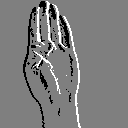
ASL letter: b